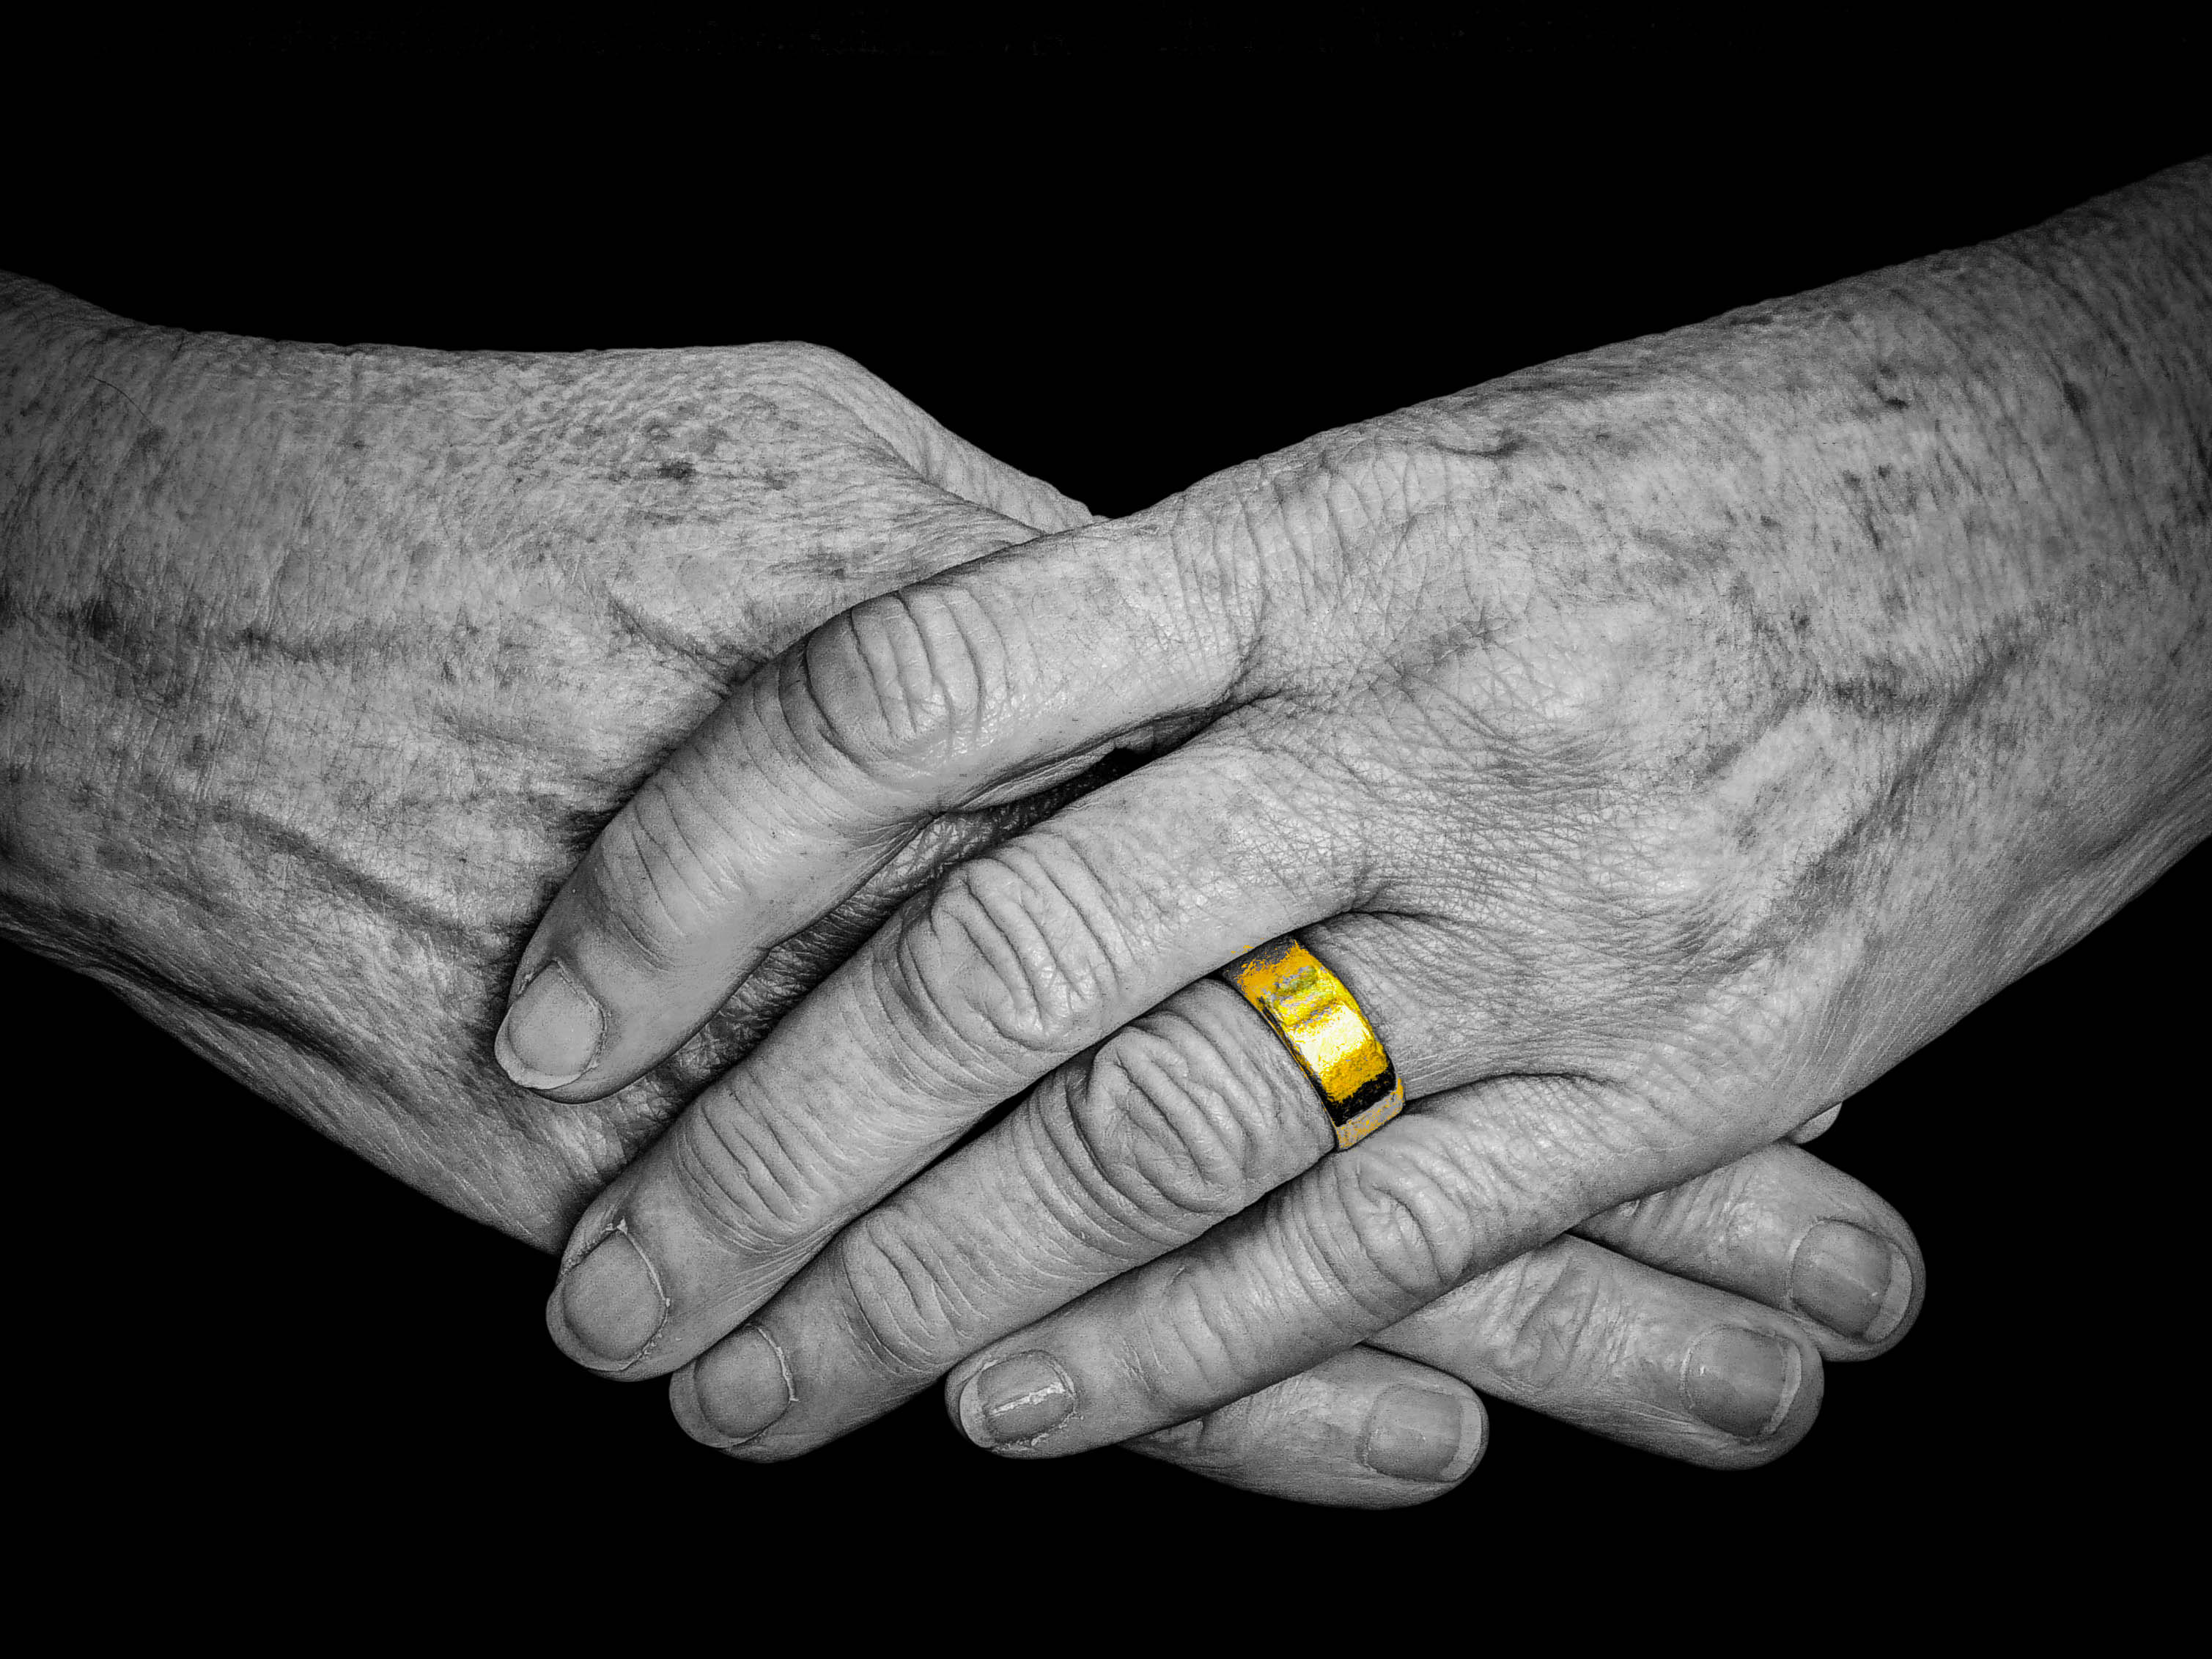
hand, black and white, ring, band, finger, yellow, monochrome, arm, gold, hands, flickrfriday, blackintheback, bandofgold, sense, monochrome photography